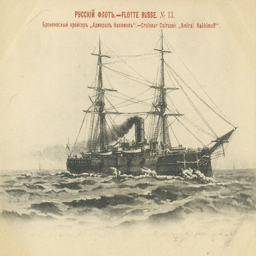
note the ship 's 1890s scheme .